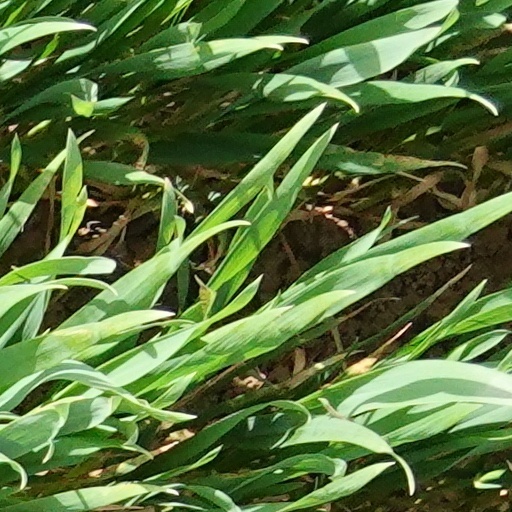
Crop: wheat